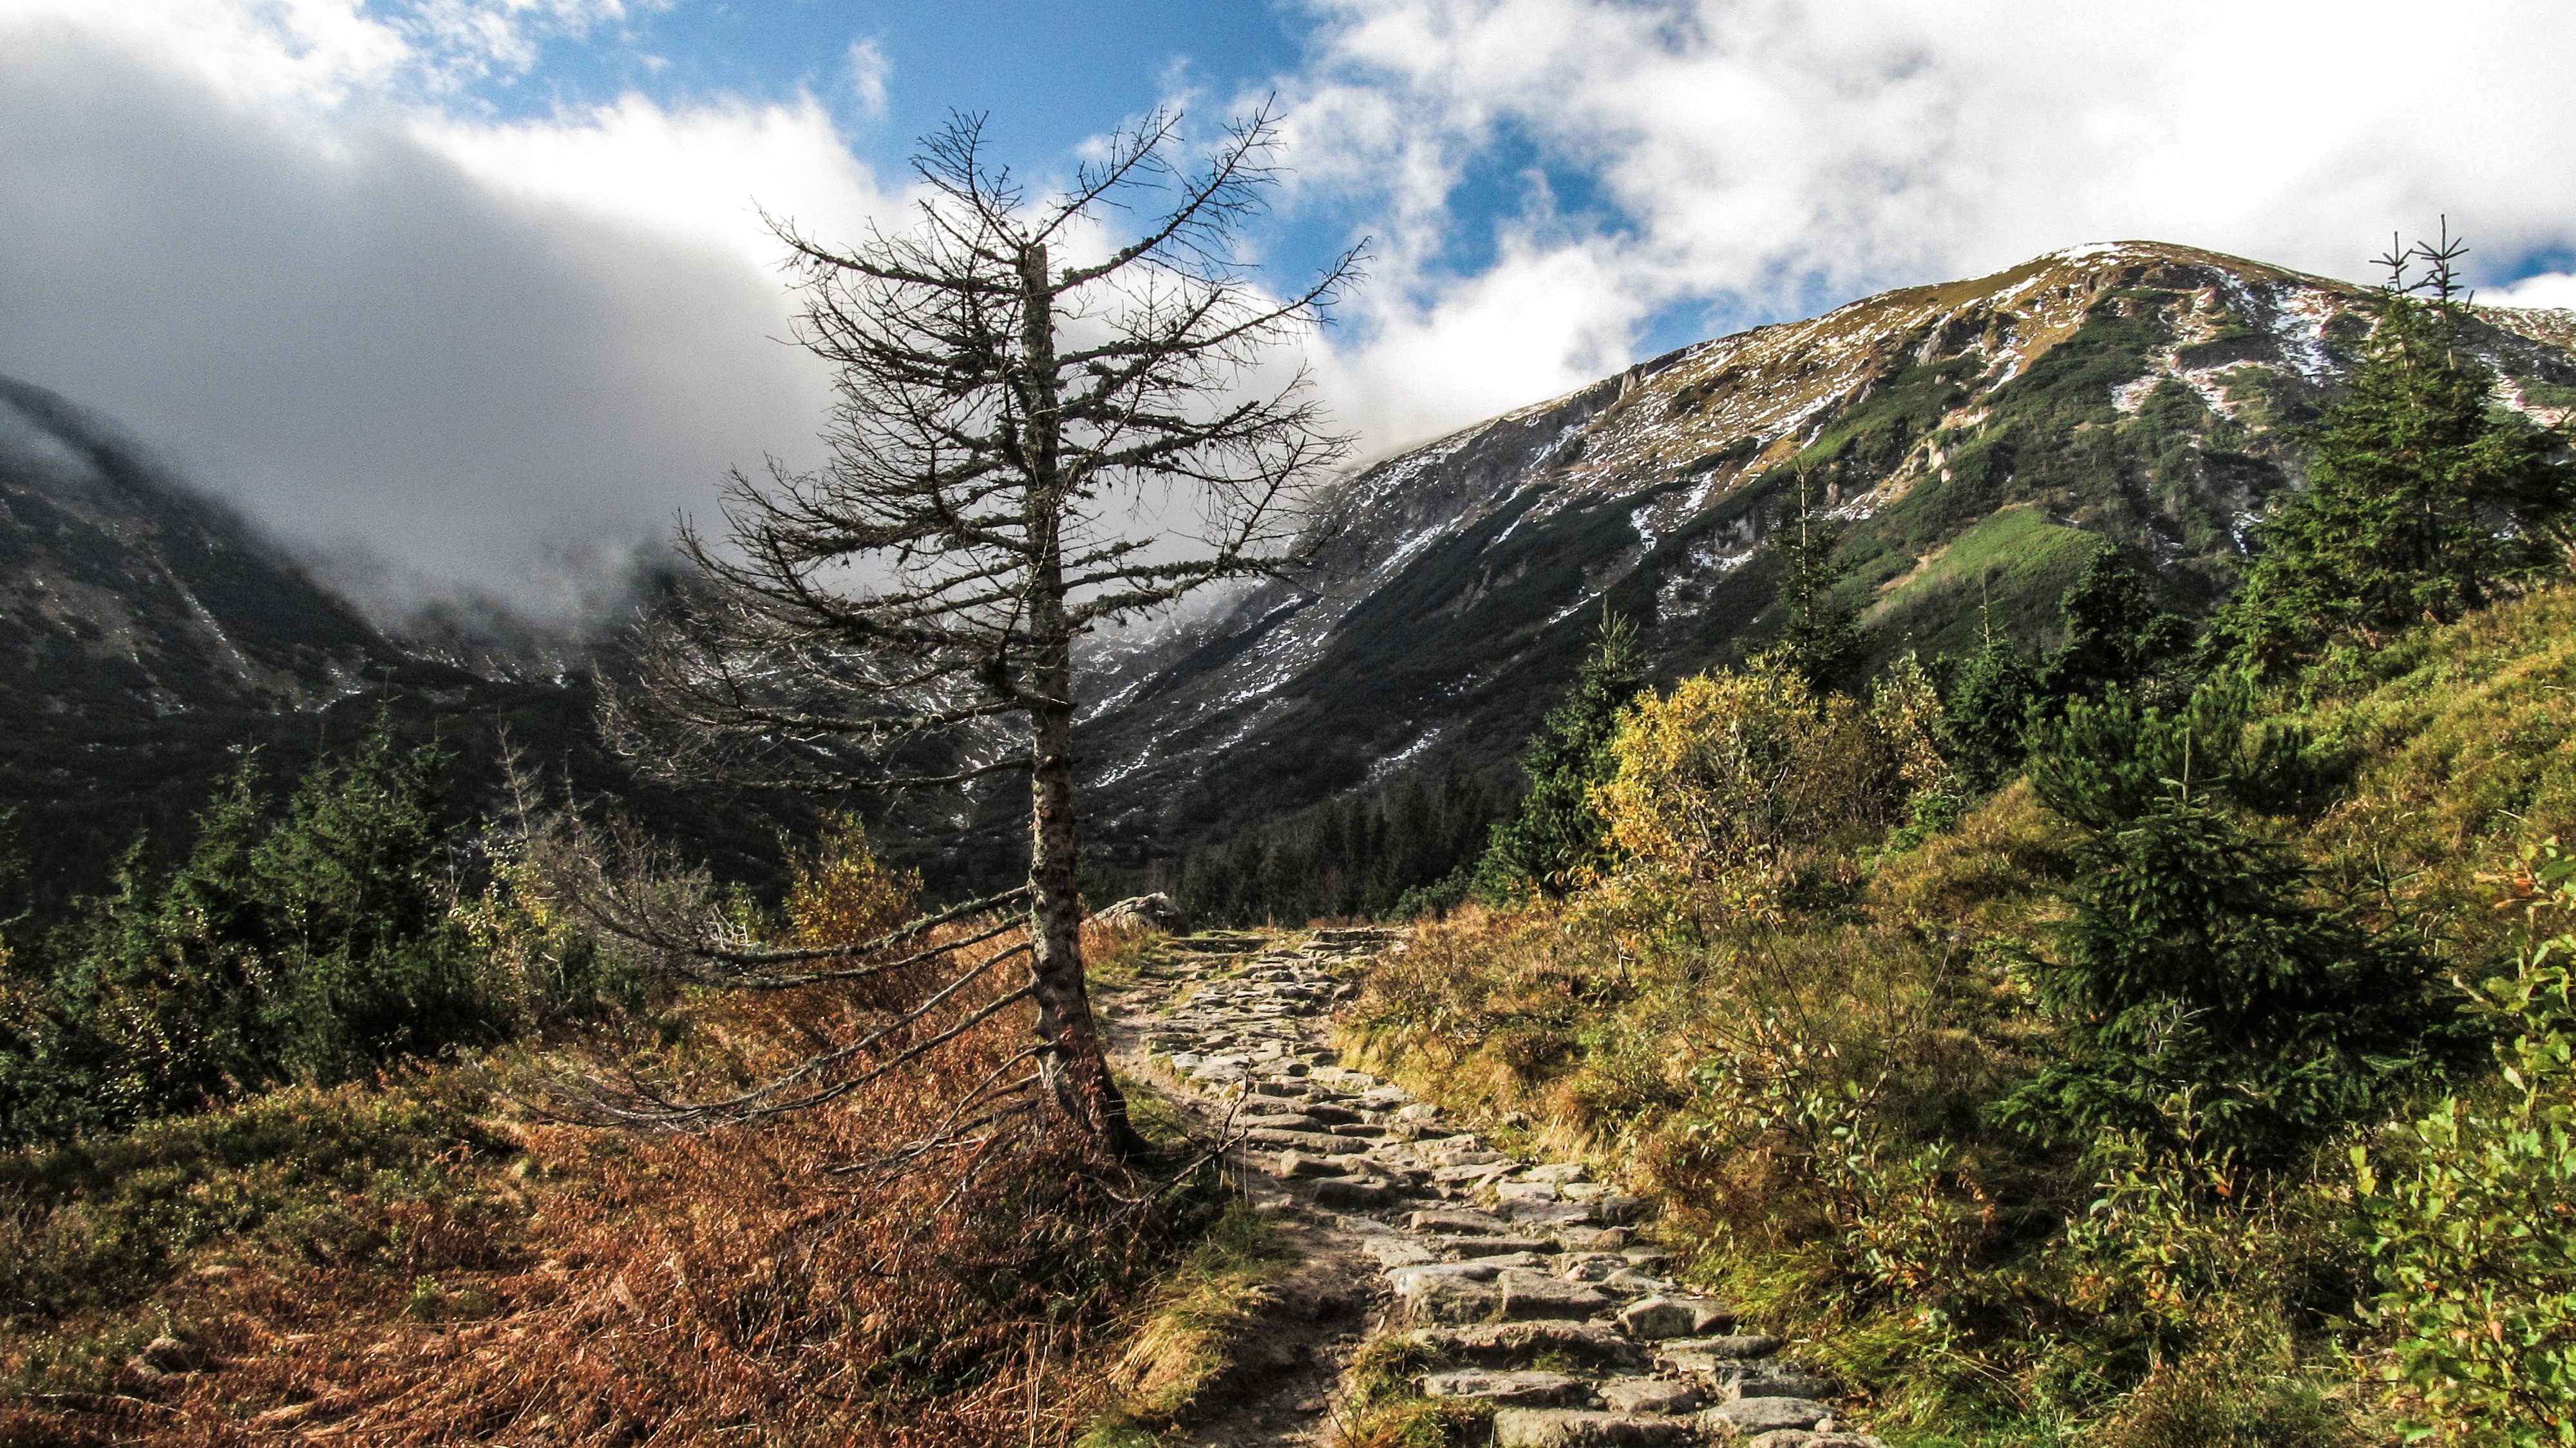
landscape, tree, nature, wilderness, walking, mountain, sky, hiking, trail, adventure, valley, mountain range, dry, environment, scenery, dead, ridge, clouds, sports, mountains, alps, backpacking, ravine, plateau, fell, landform, mountain pass, geographical feature, mountainous landforms